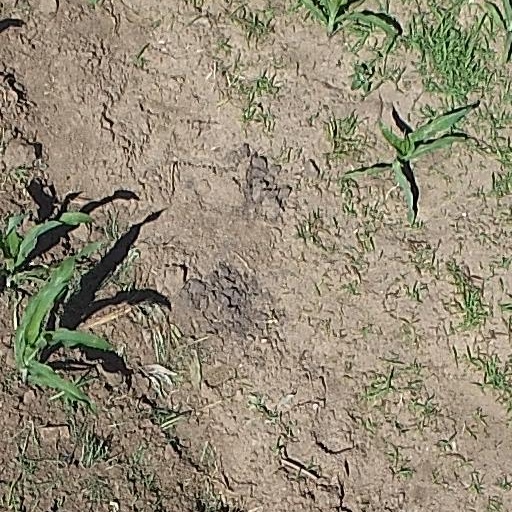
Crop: maize; corn